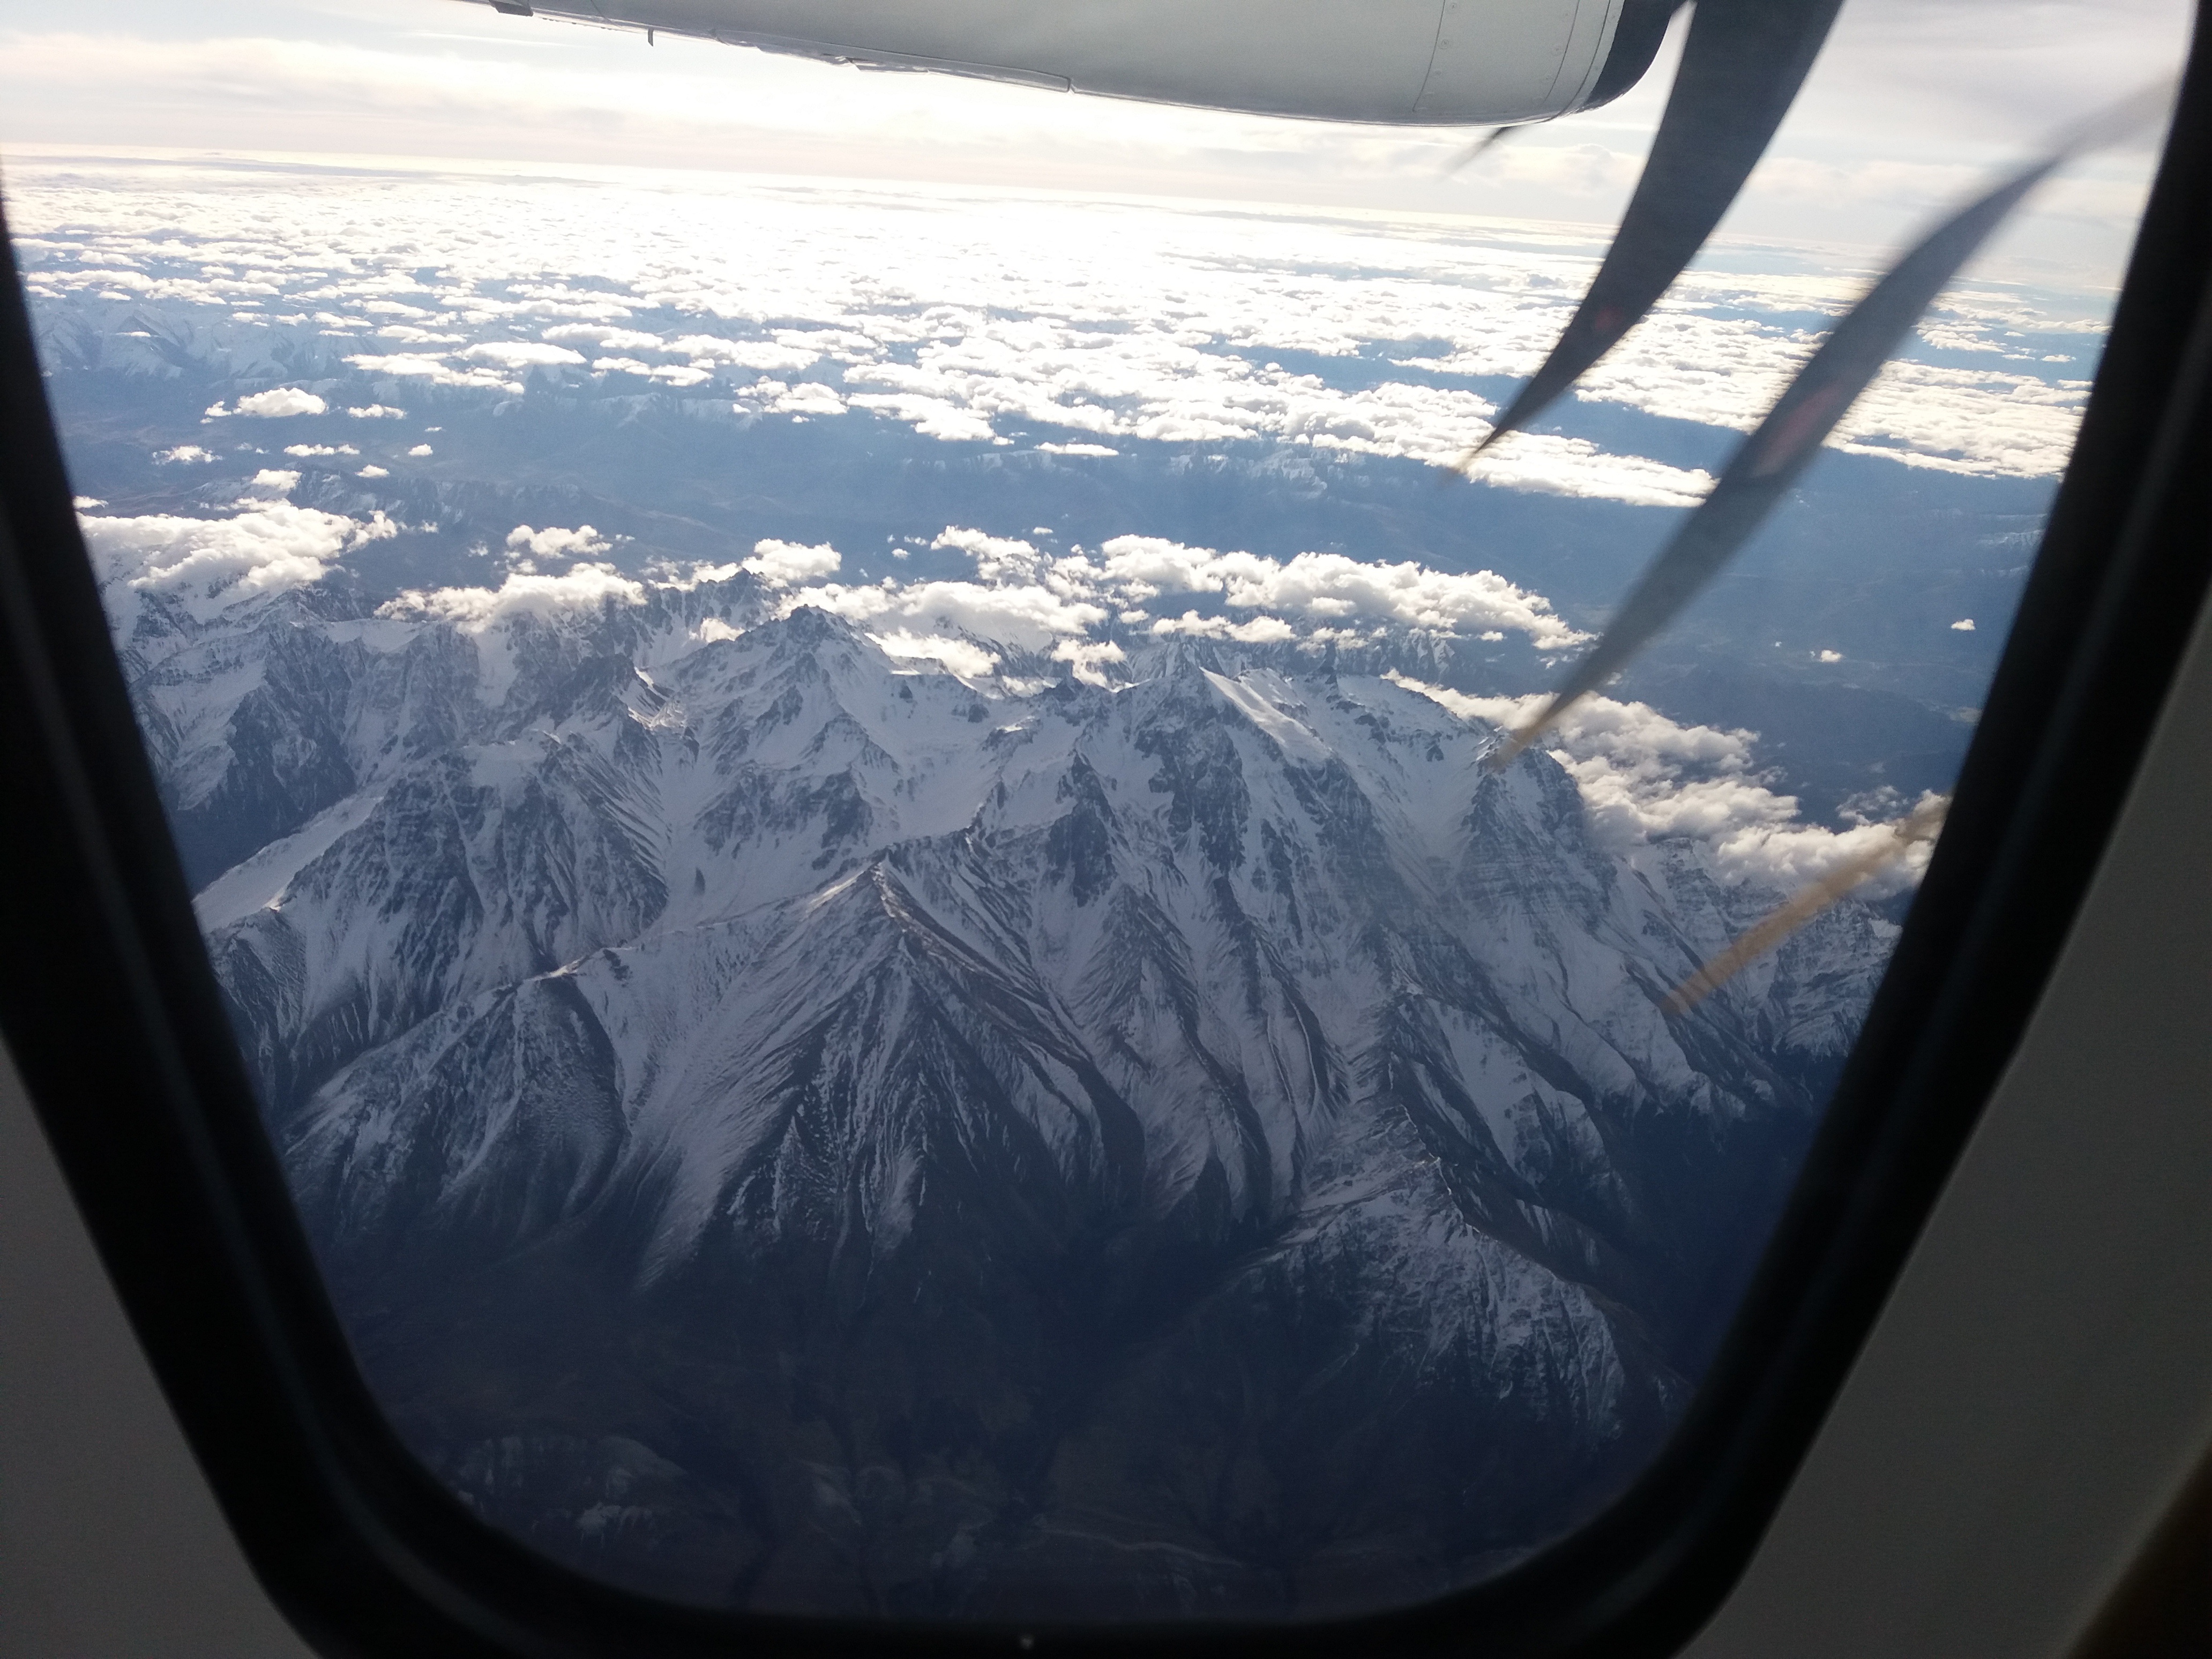
snow, window, driving, ice, reflection, vehicle, windshield, flight, weather, rear view mirror, automotive exterior, atmosphere of earth